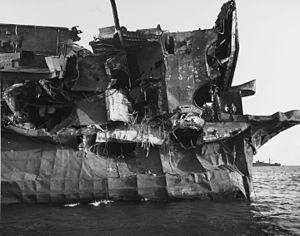
L'USS Independence (CVL-22) est un porte-avions léger américain de la classe Independence engagé sur le théâtre Pacifique pendant la Seconde Guerre mondiale